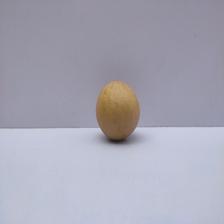
Size: Medium